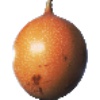
Label: granadilla